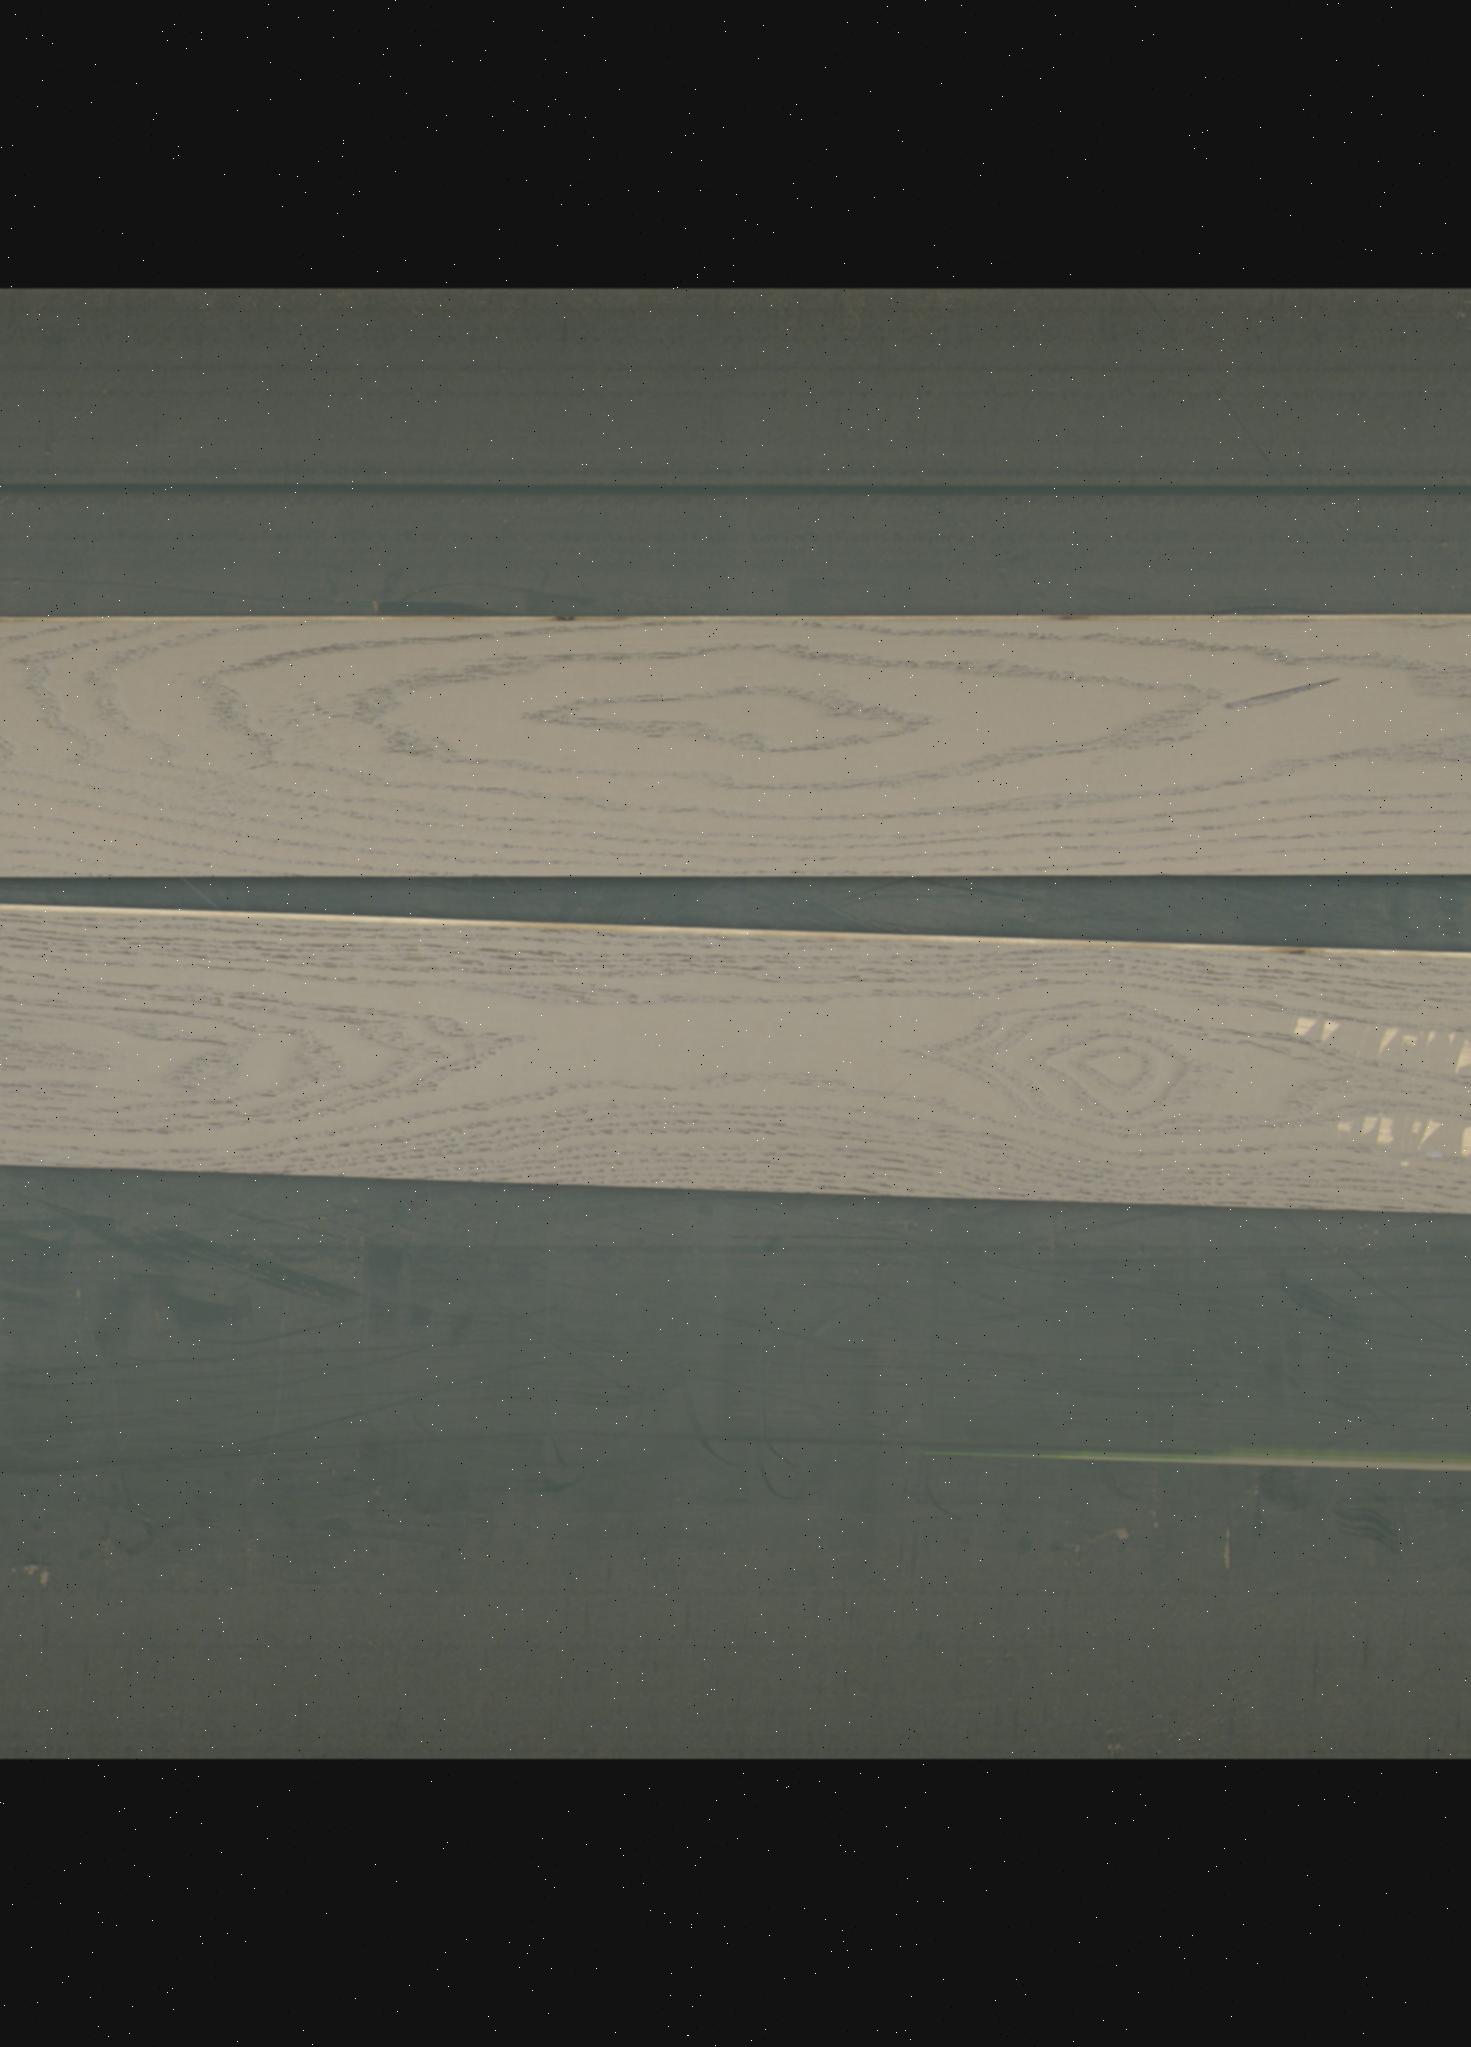
Label: mixers